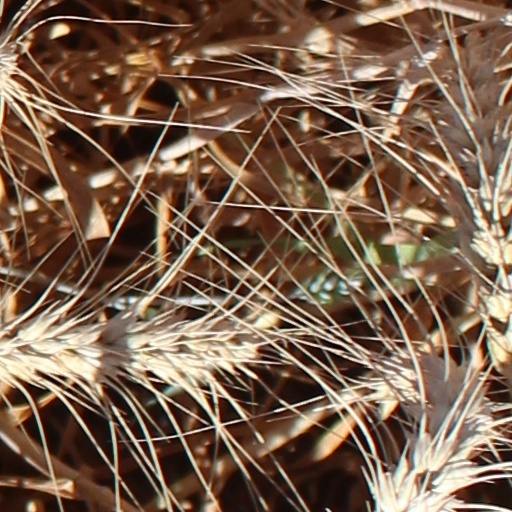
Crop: wheat